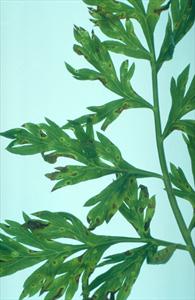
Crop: unknown
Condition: carrot_carrot_alternaria_blight